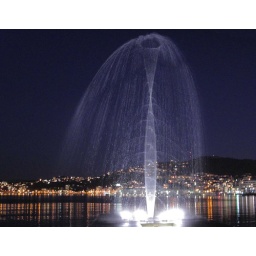
Len Lye's water whirler sculpture creates interesting patterns against the night sky on Wellington waterfront.